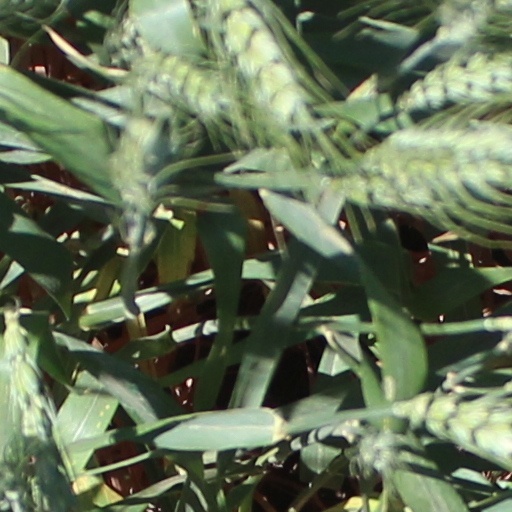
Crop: wheat